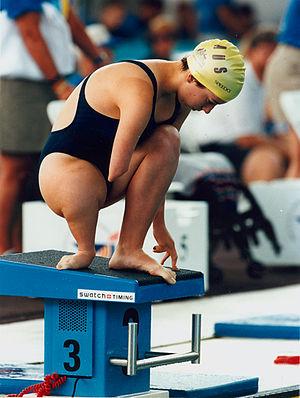
Les disciplines paralympiques sont les disciplines sportives aux Jeux paralympiques d'été ou d'hiver. Certaines sont des disciplines courantes dont les règles sont adaptées pour le handisport. Ces adaptations peuvent être importantes ; ainsi, le rugby en fauteuil roulant ressemble assez peu au rugby des athlètes valides. D'autres sont des disciplines de nature exclusivement paralympique : le boccia, le goalball.